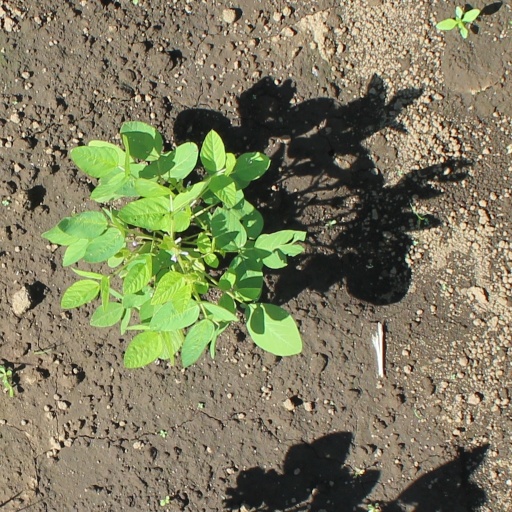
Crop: soybean